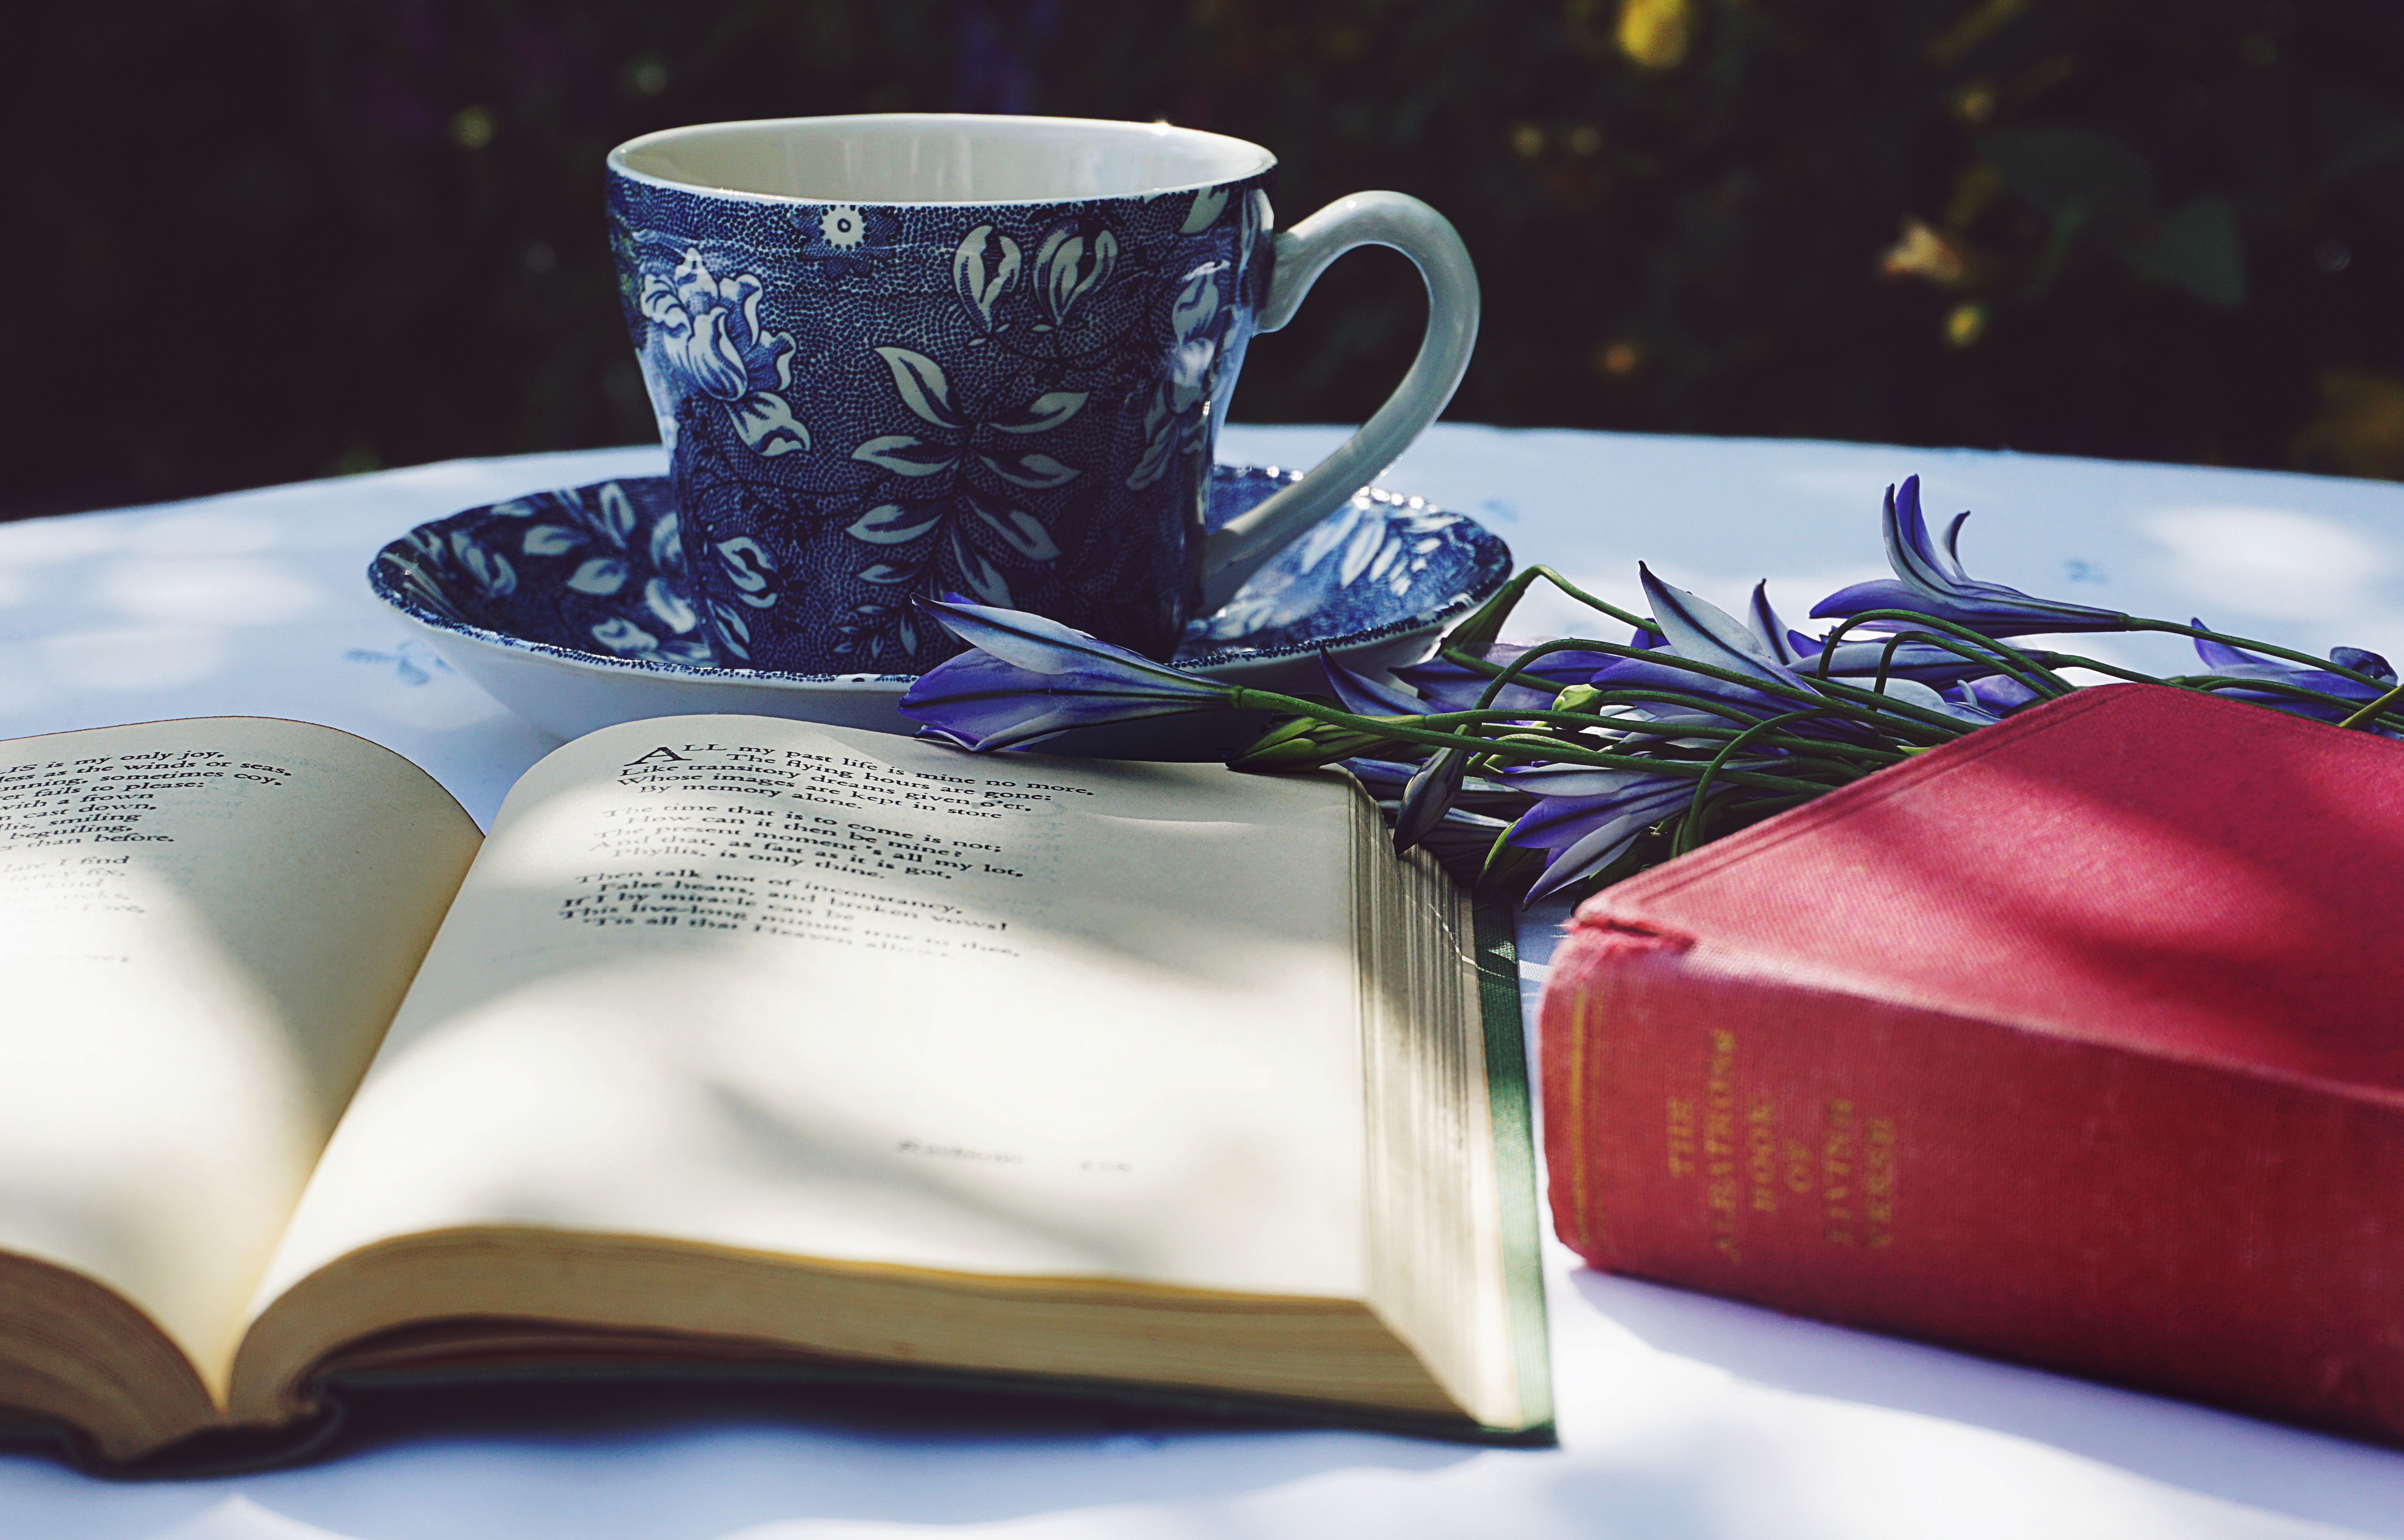
tea, teacup, books, poetry, reading, literature, flowers, sunlight, cup, coffee cup, still life, tableware, gift, still life photography, drinkware, saucer